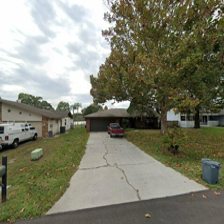
Label: streetView